Ahmed Bening

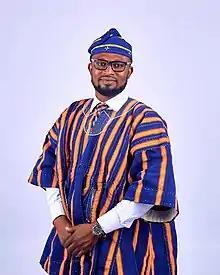
Bening Ahmed Pan African Union Secretary General

Ahmed Bening Wiisichong is a Ghanaian youth leader, Pan Africanist and a Social Entrepreneur. He was elected as the Secretary General of the Pan African Youth Union in November 2021 at the 4th Ordinary Congress of the Pan African Youth Union in Niamey, Niger. He is also the Africa Head Commonwealth Youth Innovation Hub.